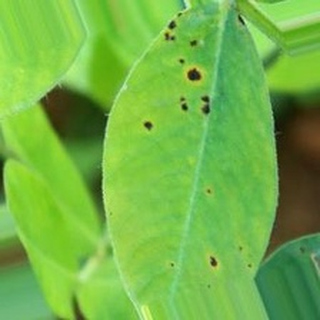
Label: groundnut_early_leaf_spot